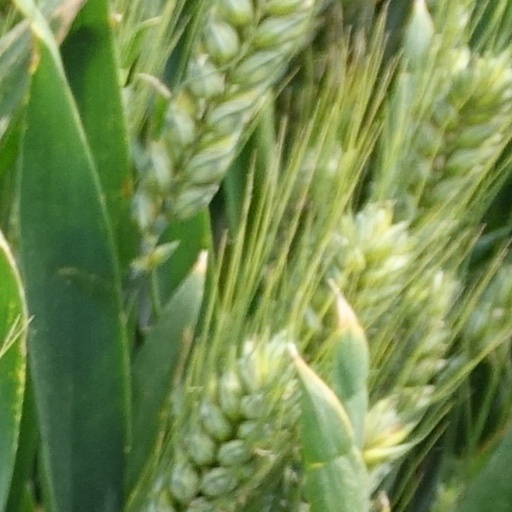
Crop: wheat